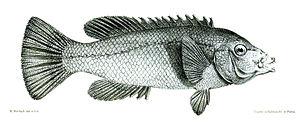
Achoerodus gouldii est une espèce de poissons de la famille des Labridae. C’est l'espèce type du genre Achoerodus.